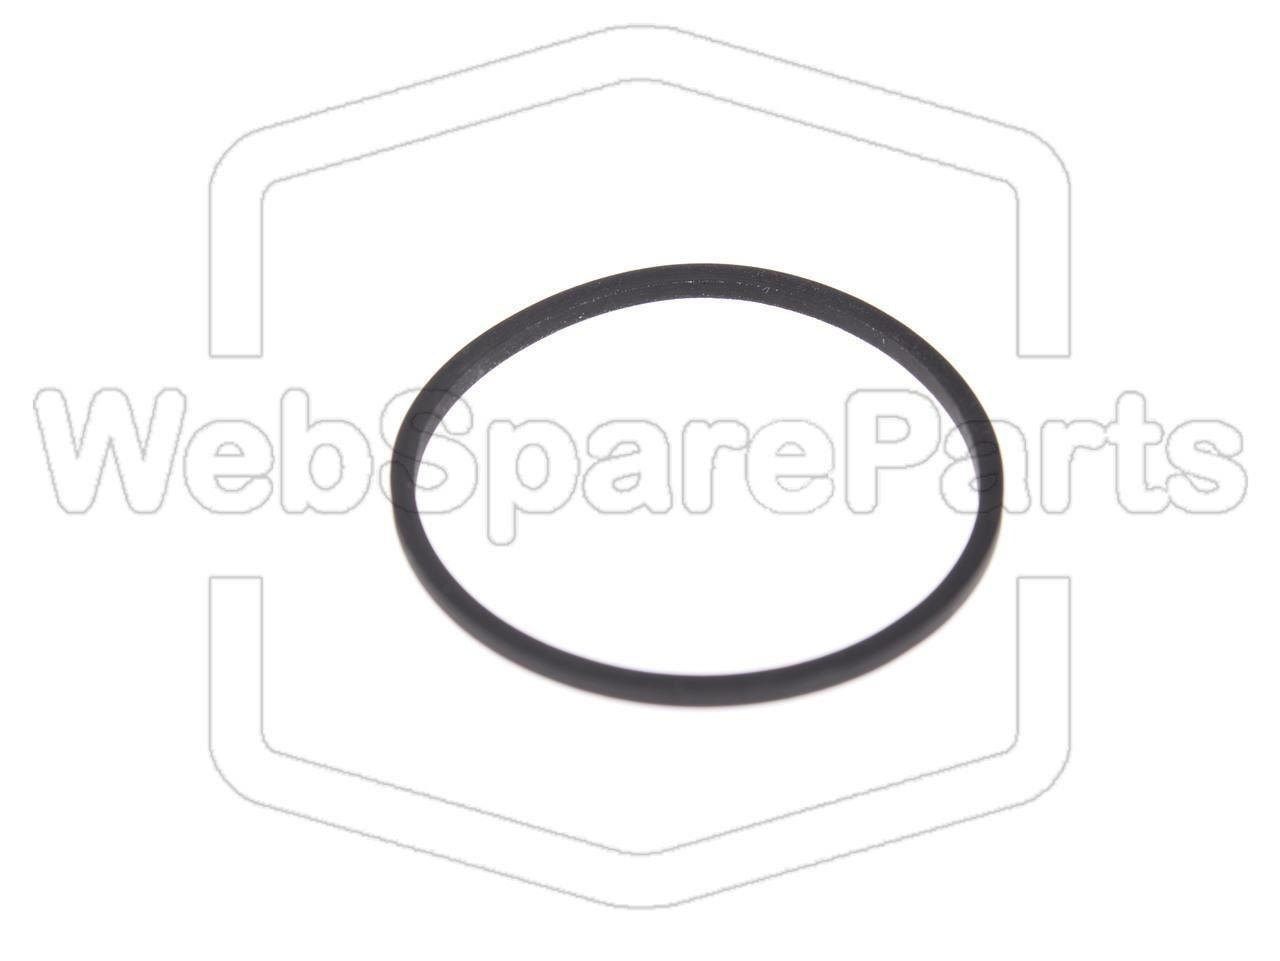
Correia da Gaveta Para Leitor de DVD Philips DVD-963SA
Modelo Compativel: DVD963SA, DVD-963SA Conteúdo: 1 Correia Quadrada Este produto é uma replica do original
Brand: WebSpareParts
Category: Electronics > Video > Video Players & Recorders